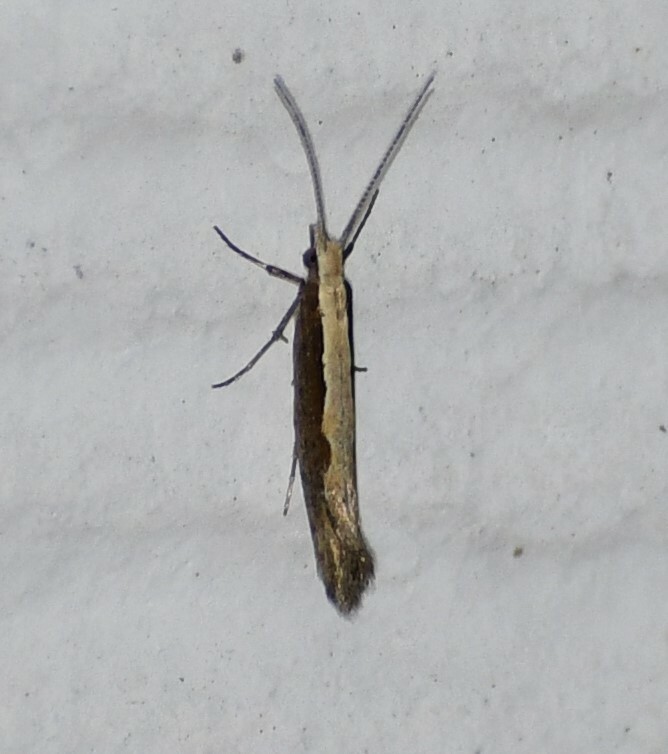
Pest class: diamondback_moth